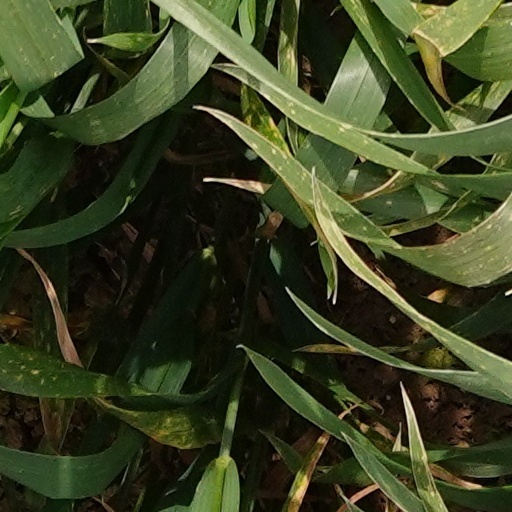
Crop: wheat